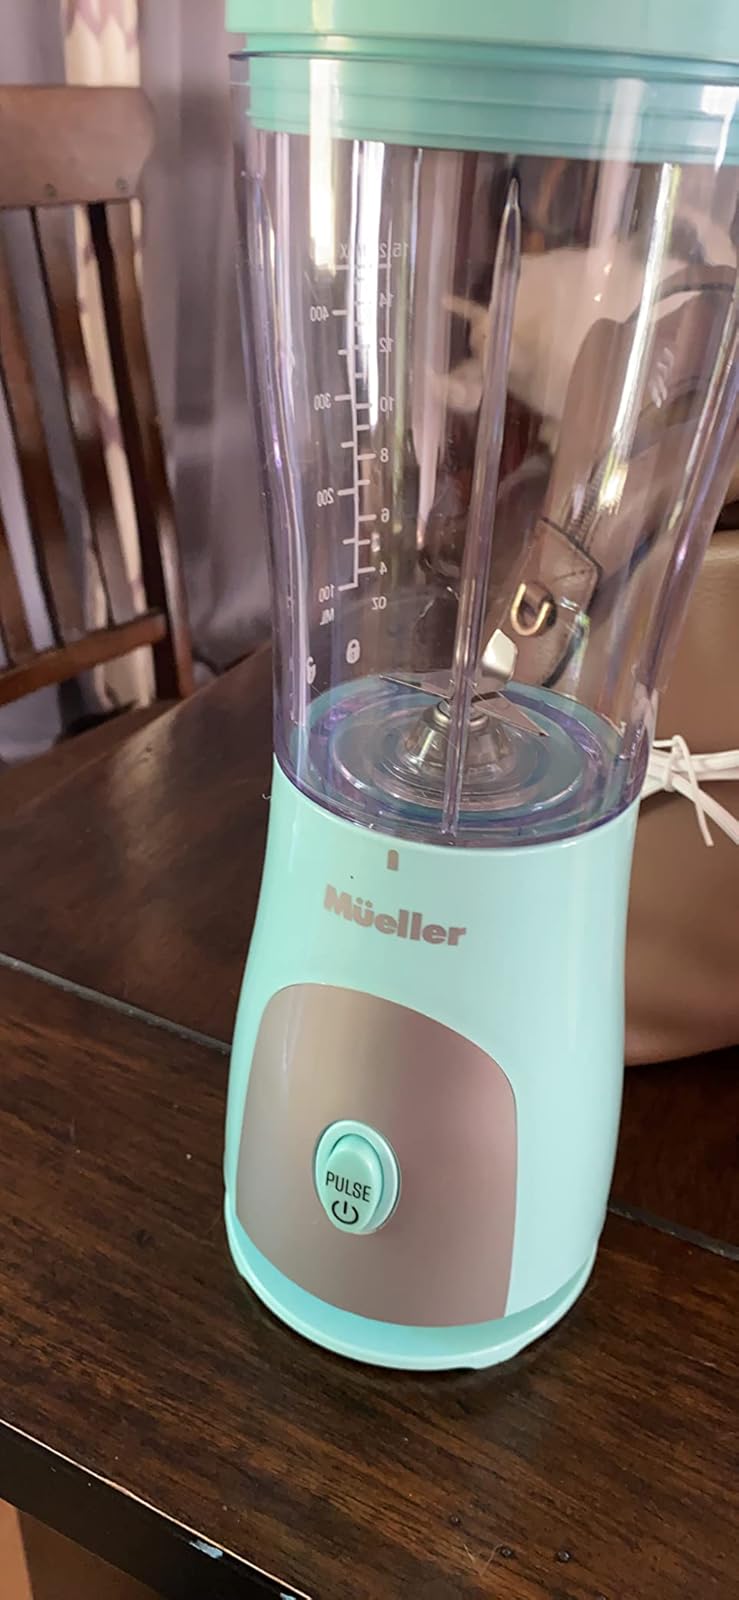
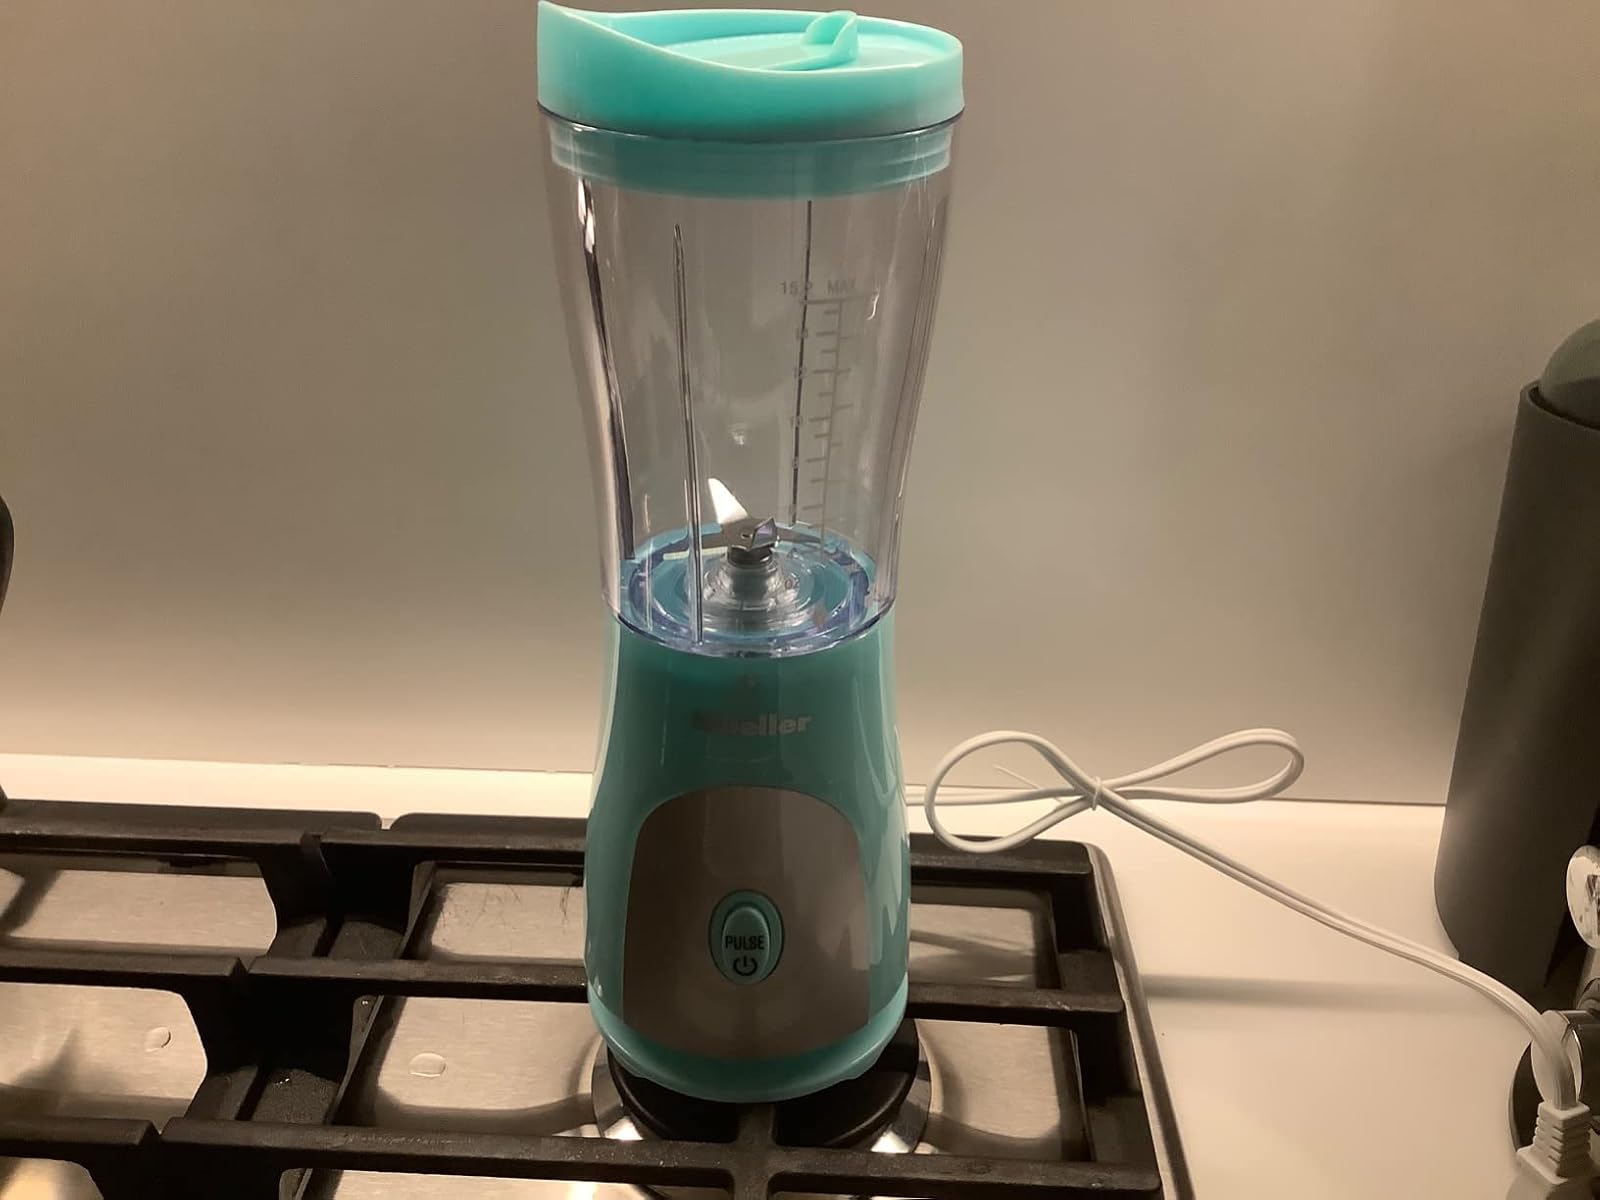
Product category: items_blender
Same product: yes